Aeroflot Flight 593

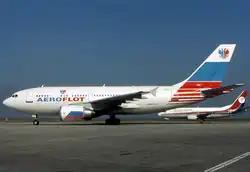
F-OGQS, the aircraft involved in the accident, pictured in 1993

Aeroflot Flight 593 was a scheduled international passenger flight from Sheremetyevo International Airport, Moscow, Russia, to Kai Tak Airport in Hong Kong. On 23 March 1994, the aircraft operating the route, an Airbus A310-304 flown by Aeroflot, crashed into the Kuznetsk Alatau mountain range in Kemerovo Oblast, killing all 63 passengers and 12 crew members on board.